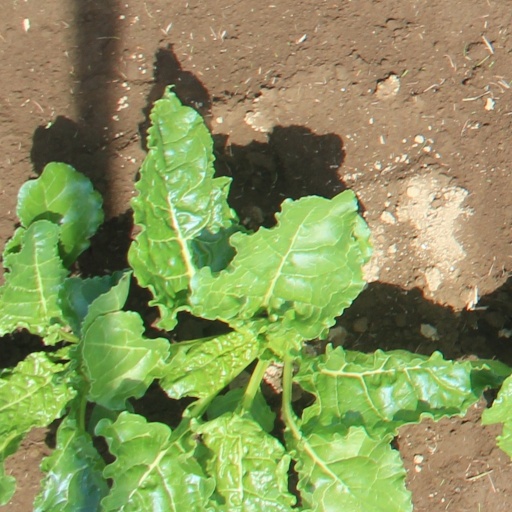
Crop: sugar beet